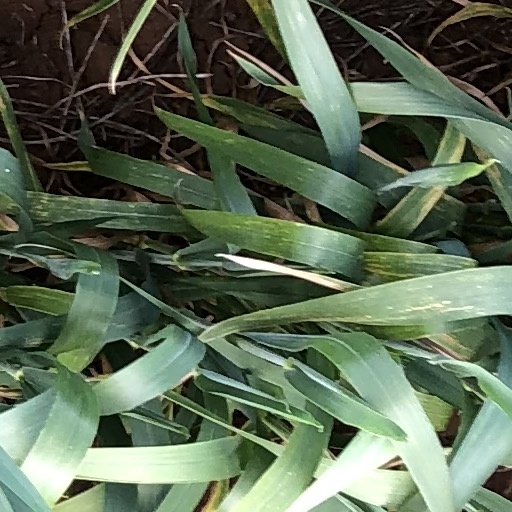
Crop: wheat